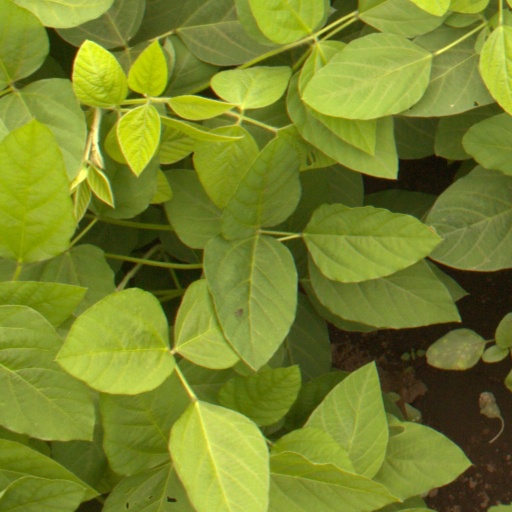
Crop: soybean